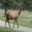
Label: deer